Daleyville, Wisconsin

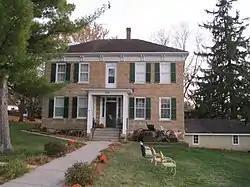
1864 Onon and Betsy Dahle house

The small village got its name from Onon B. Dahle, who opened a store there in 1853. In early history the community's name was spelled “Dahleville.” Daleyville once had two blacksmith shops, a wagon shop, a post office, a shoe shop, a garage and general store, a physician and a surgeon, a telephone exchange, and a school. The Onon B. and Betsy Dahle House still stands just off Highway 78 and is on the National Register of Historic Places.